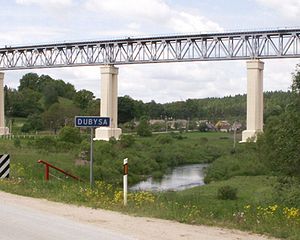
Dubysa
Jernbanebro over Dubysa-dalen nær Lyduvėnai
Dubysa er med en længde af på 131 km den 15. længste flod i Litauen i den historiske landsdel Žemaitija. Den udspringer kun få kilometer fra Rėkyva sø nær Šiauliai by. Først løber floden mod syd, men ved Lyduvėnai drejer den mod sydøst og nær Ariogala sydvest. De første par kilometer Dybysa er også kendt som Genupis eller Šventupis.